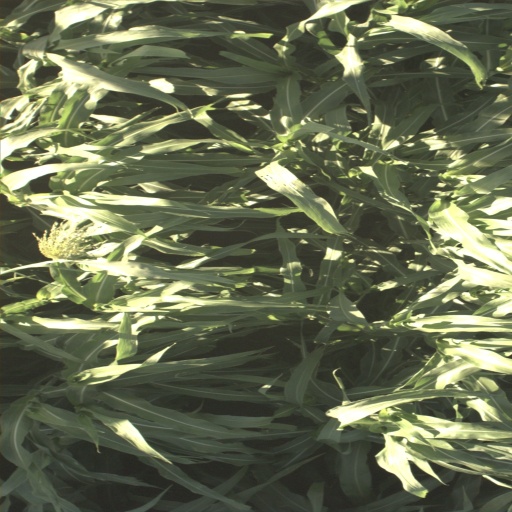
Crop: sorghum